F.A.T.A.L.

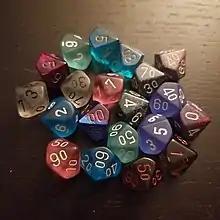
Twenty ten-sided dice, the amount needed to roll a single attribute

Sex and sexuality is a heavy focus of the "F.A.T.A.L." system, often in idiosyncratic ways. While extensive rules and mechanics for rape are established, consensual sex is not mentioned at any point in the game. The rules for rape are also incorporated into the section on combat more generally, a design decision that drew criticism for an apparent normalization of sexual violence. Extreme sexual content is frequently used for shock value, such as magical items which induce forced masturbation or bestiality. James Hausler, one of the co-creators of the game, later defended the rape content as a design decision by main writer Byron Hall; specifically, the list of mental illnesses characters could roll included multiple paraphilias related to rape and sexual violence, and Hall demanded mechanics be built to accommodate them. In the MacLennan/Sartin review, MacLennan referred to "F.A.T.A.L." as "the date rape RPG". Hall, in his response, asked "Where is dating included?"